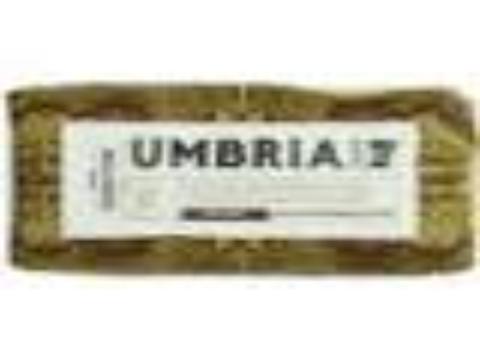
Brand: Caffe Umbria
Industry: Food